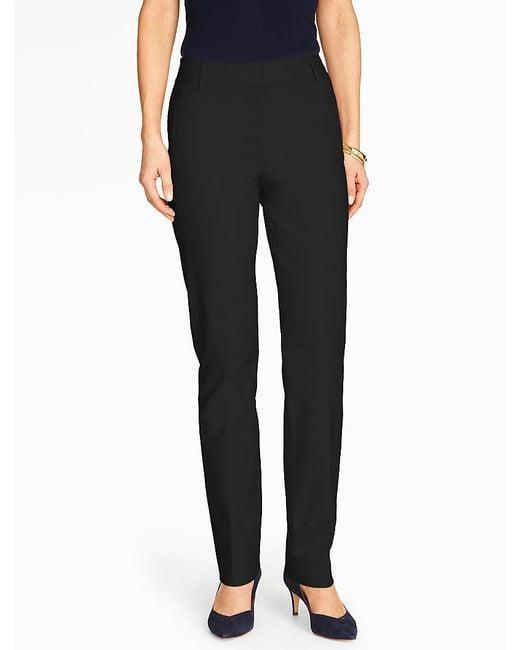
Klassische schwarze Hose für offizielle Kleidung